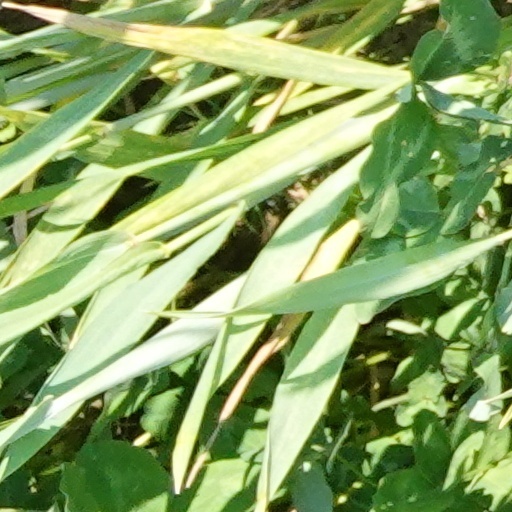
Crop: wheat